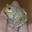
Label: frog